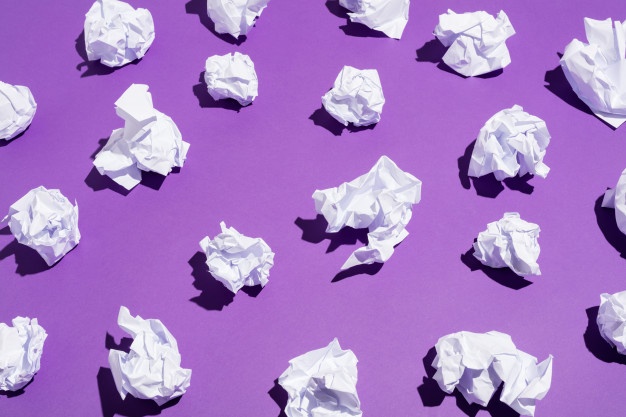
Label: paper